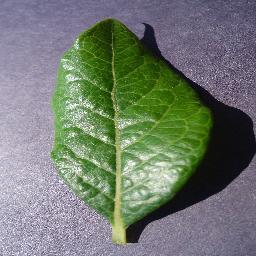
Label: Blueberry___healthy